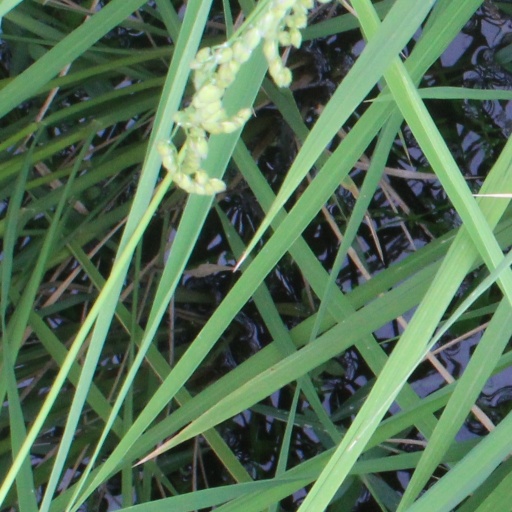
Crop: rice